Lubusz Land

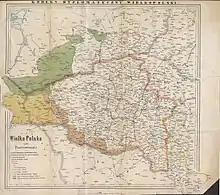
A 19th-century map of the 13th-century Duchy of Greater Poland of fragmented Poland. Lubusz Land, stretched on both sides of the Oder, marked in yellow

When in 928 King Henry I of Germany crossed the Elbe river to conquer the lands of the Veleti, he did not subdue the Leubuzzi people settling beyond the Spree. Their territory was either already inherited by the first Polish ruler Mieszko I (~960-992) or conquered by him in the early period of his rule. After Mieszkos' death the whole country was inherited by his son Duke, and later King, Bolesław I the Brave. After the German Northern March got lost in a 983 Slavic rebellion, Duke Bolesław and King Otto III of Germany in 991 agreed at Quedlinburg to jointly conquer the remaining Lutician territory, Otto coming from the west and Bolesław starting from Lubusz in the east. However, they did not succeed. Instead Otto's successor King Henry II of Germany in the rising conflict over the adjacent Lusatian march concluded an alliance with the Lutici and repeatedly attacked Bolesław.